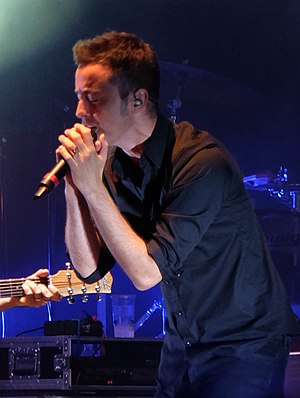
Antonio Diodato
3. september 2016
Antonio Diodato er en italiensk sanger, der skulle have repræsenteret Italien ved Eurovision Song Contest 2020 i Rotterdam, der imidlertid blev aflyst på grund af COVID-19-pandemien.